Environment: real
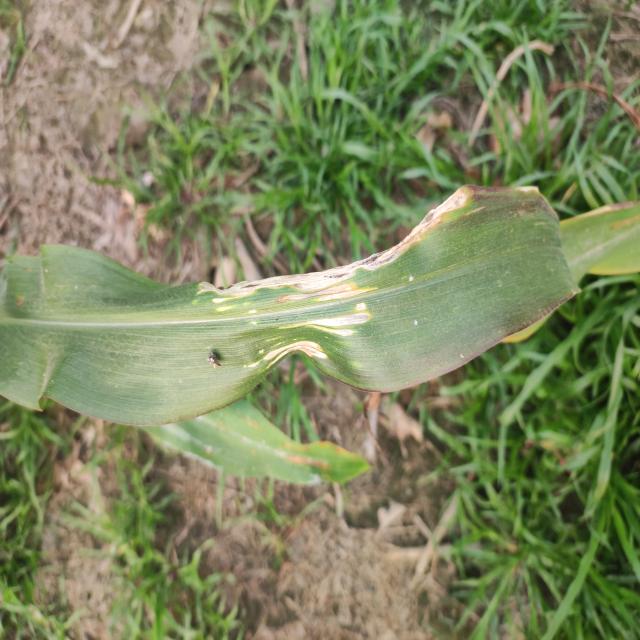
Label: northern_corn_leaf_blight